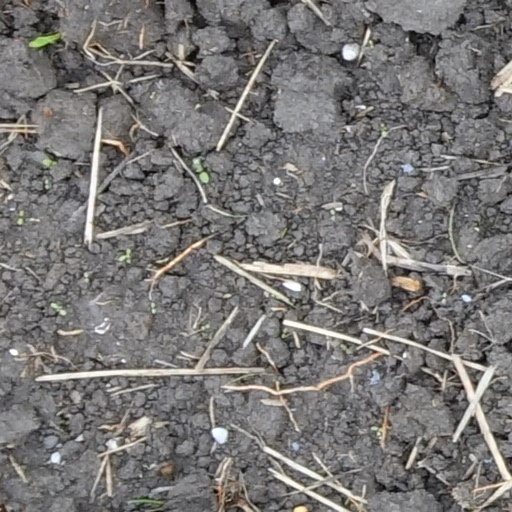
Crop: wheat